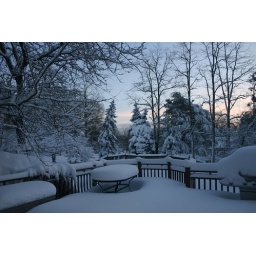
If it wasn't for the sky you'd think this was shot in black and white